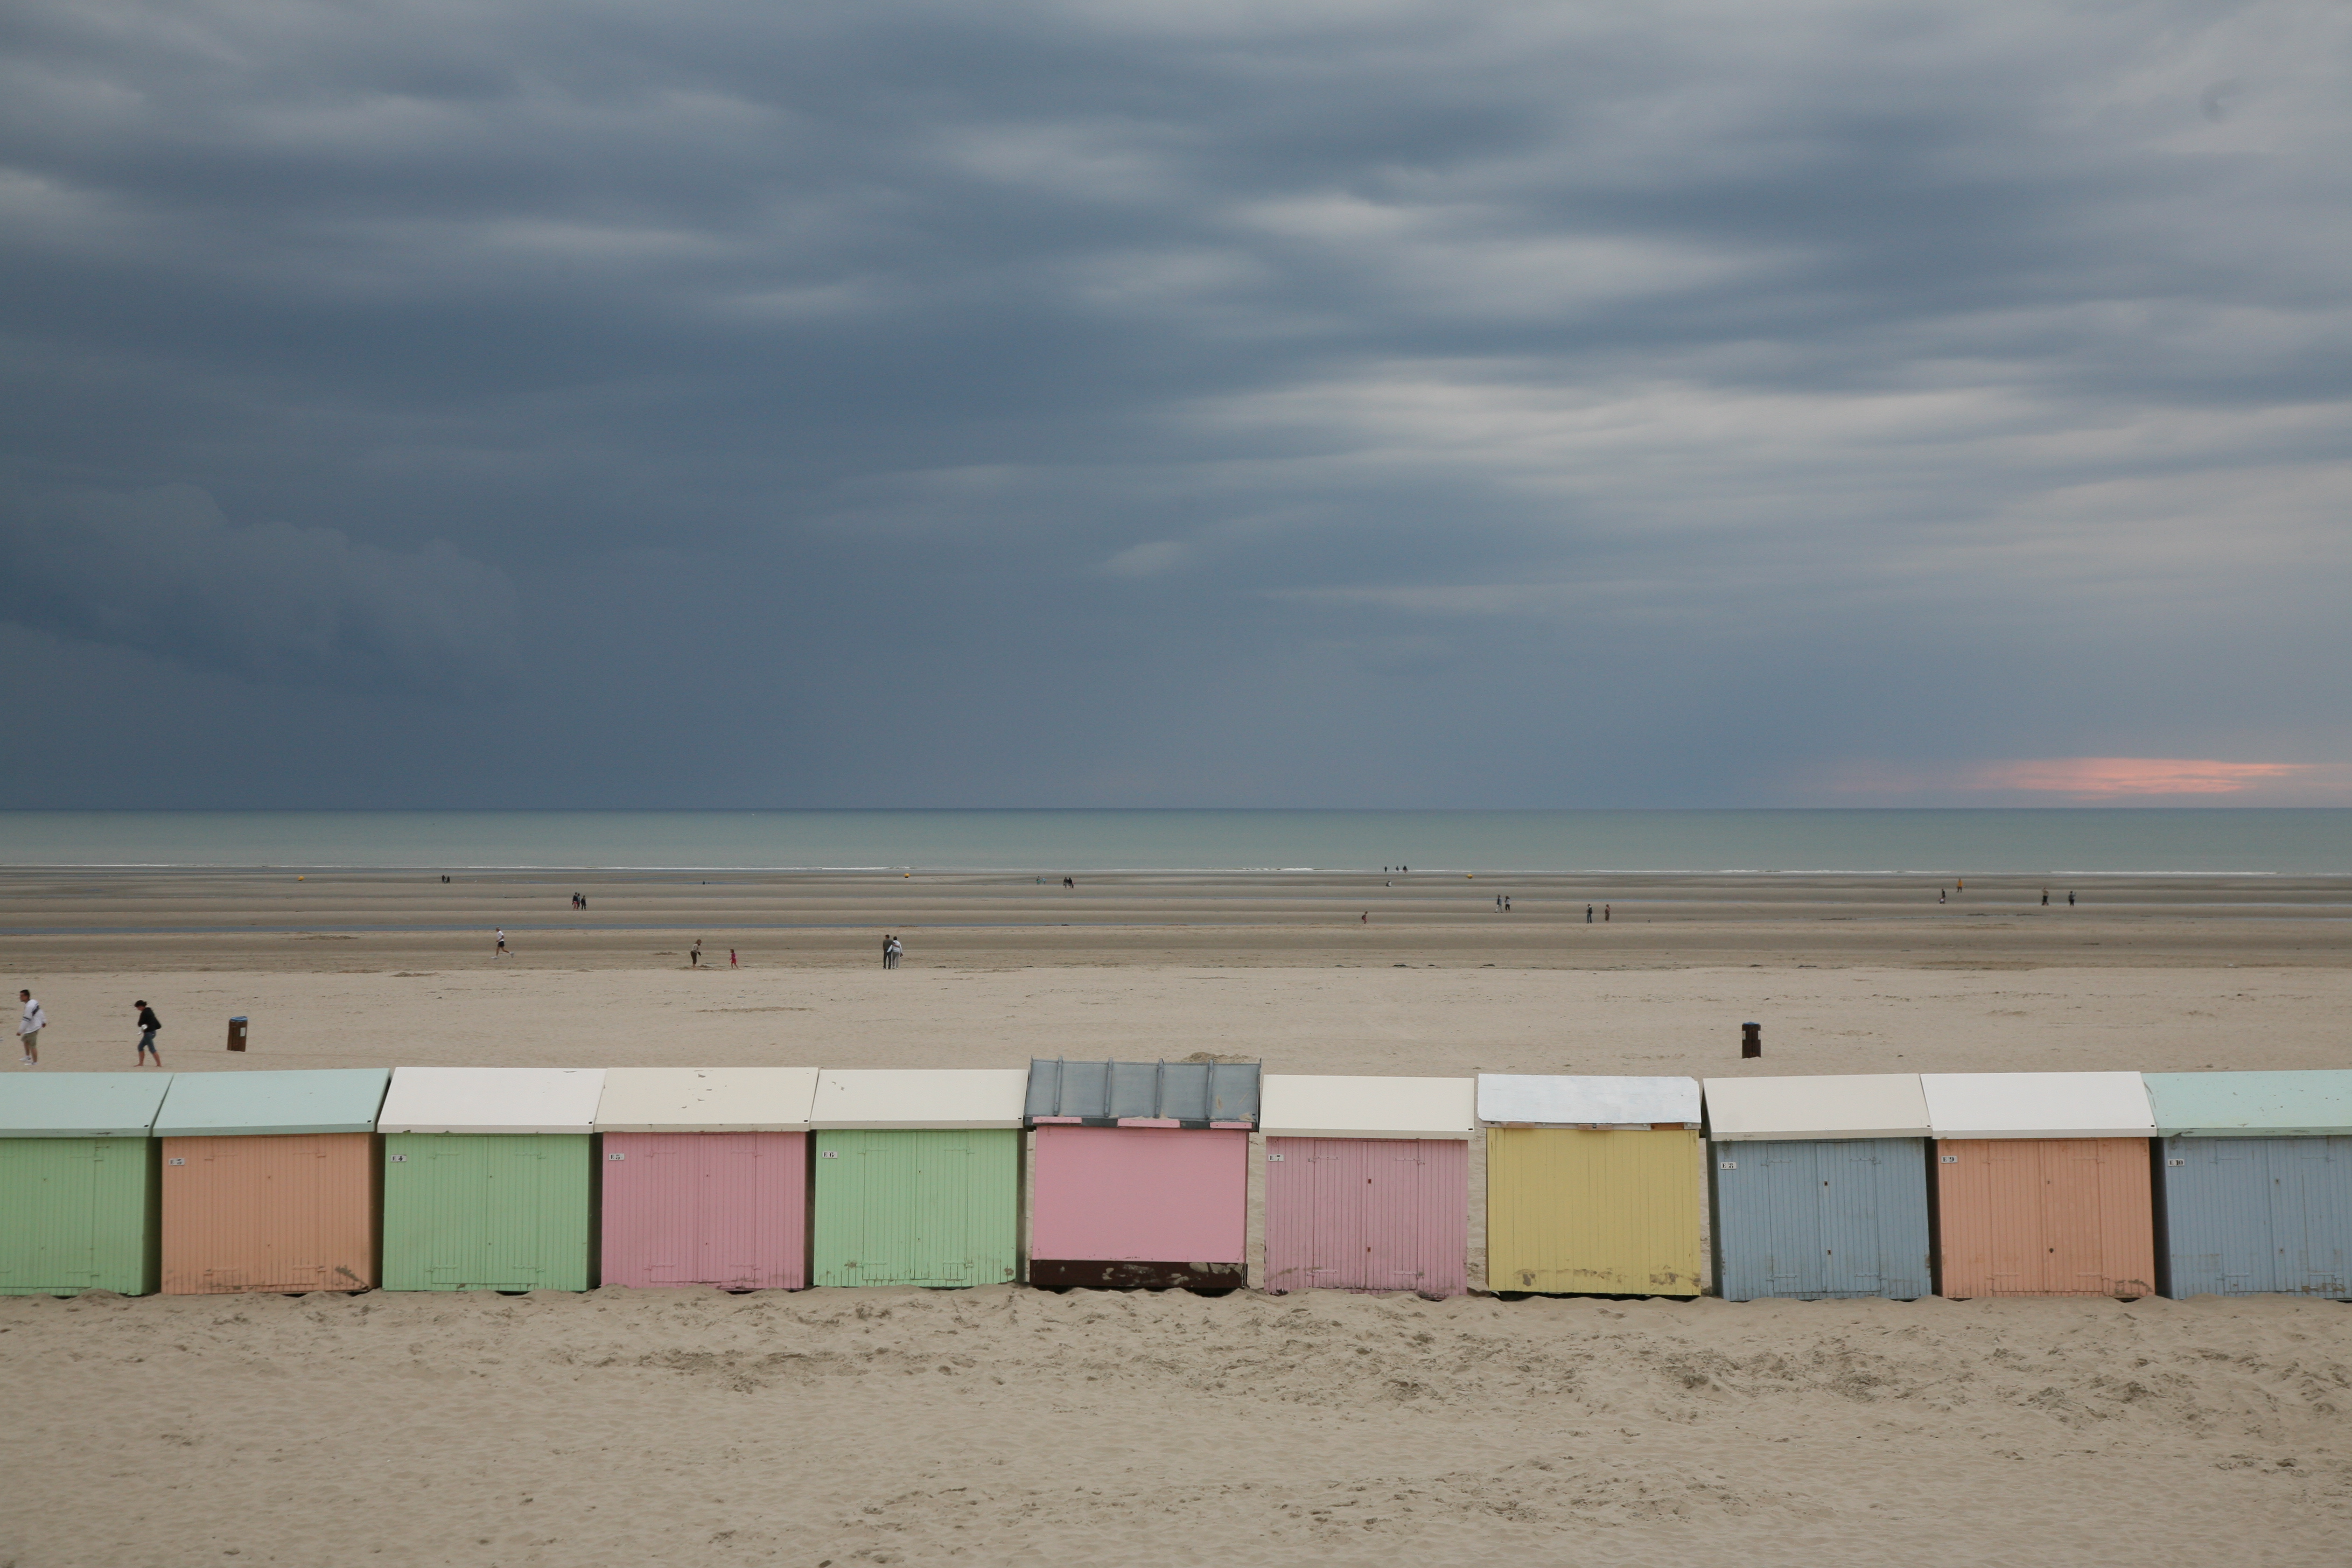
beach, sea, coast, sand, ocean, horizon, cloudy, rain, shore, france, storm, body of water, plage, nuage, mer, pastel, francia, cabine, orage, pluie, frankreich, pasdecalais, cotedopale, berck, berckplage, bercksurmer, cabinedeplage, natural environment, atmosphere of earth